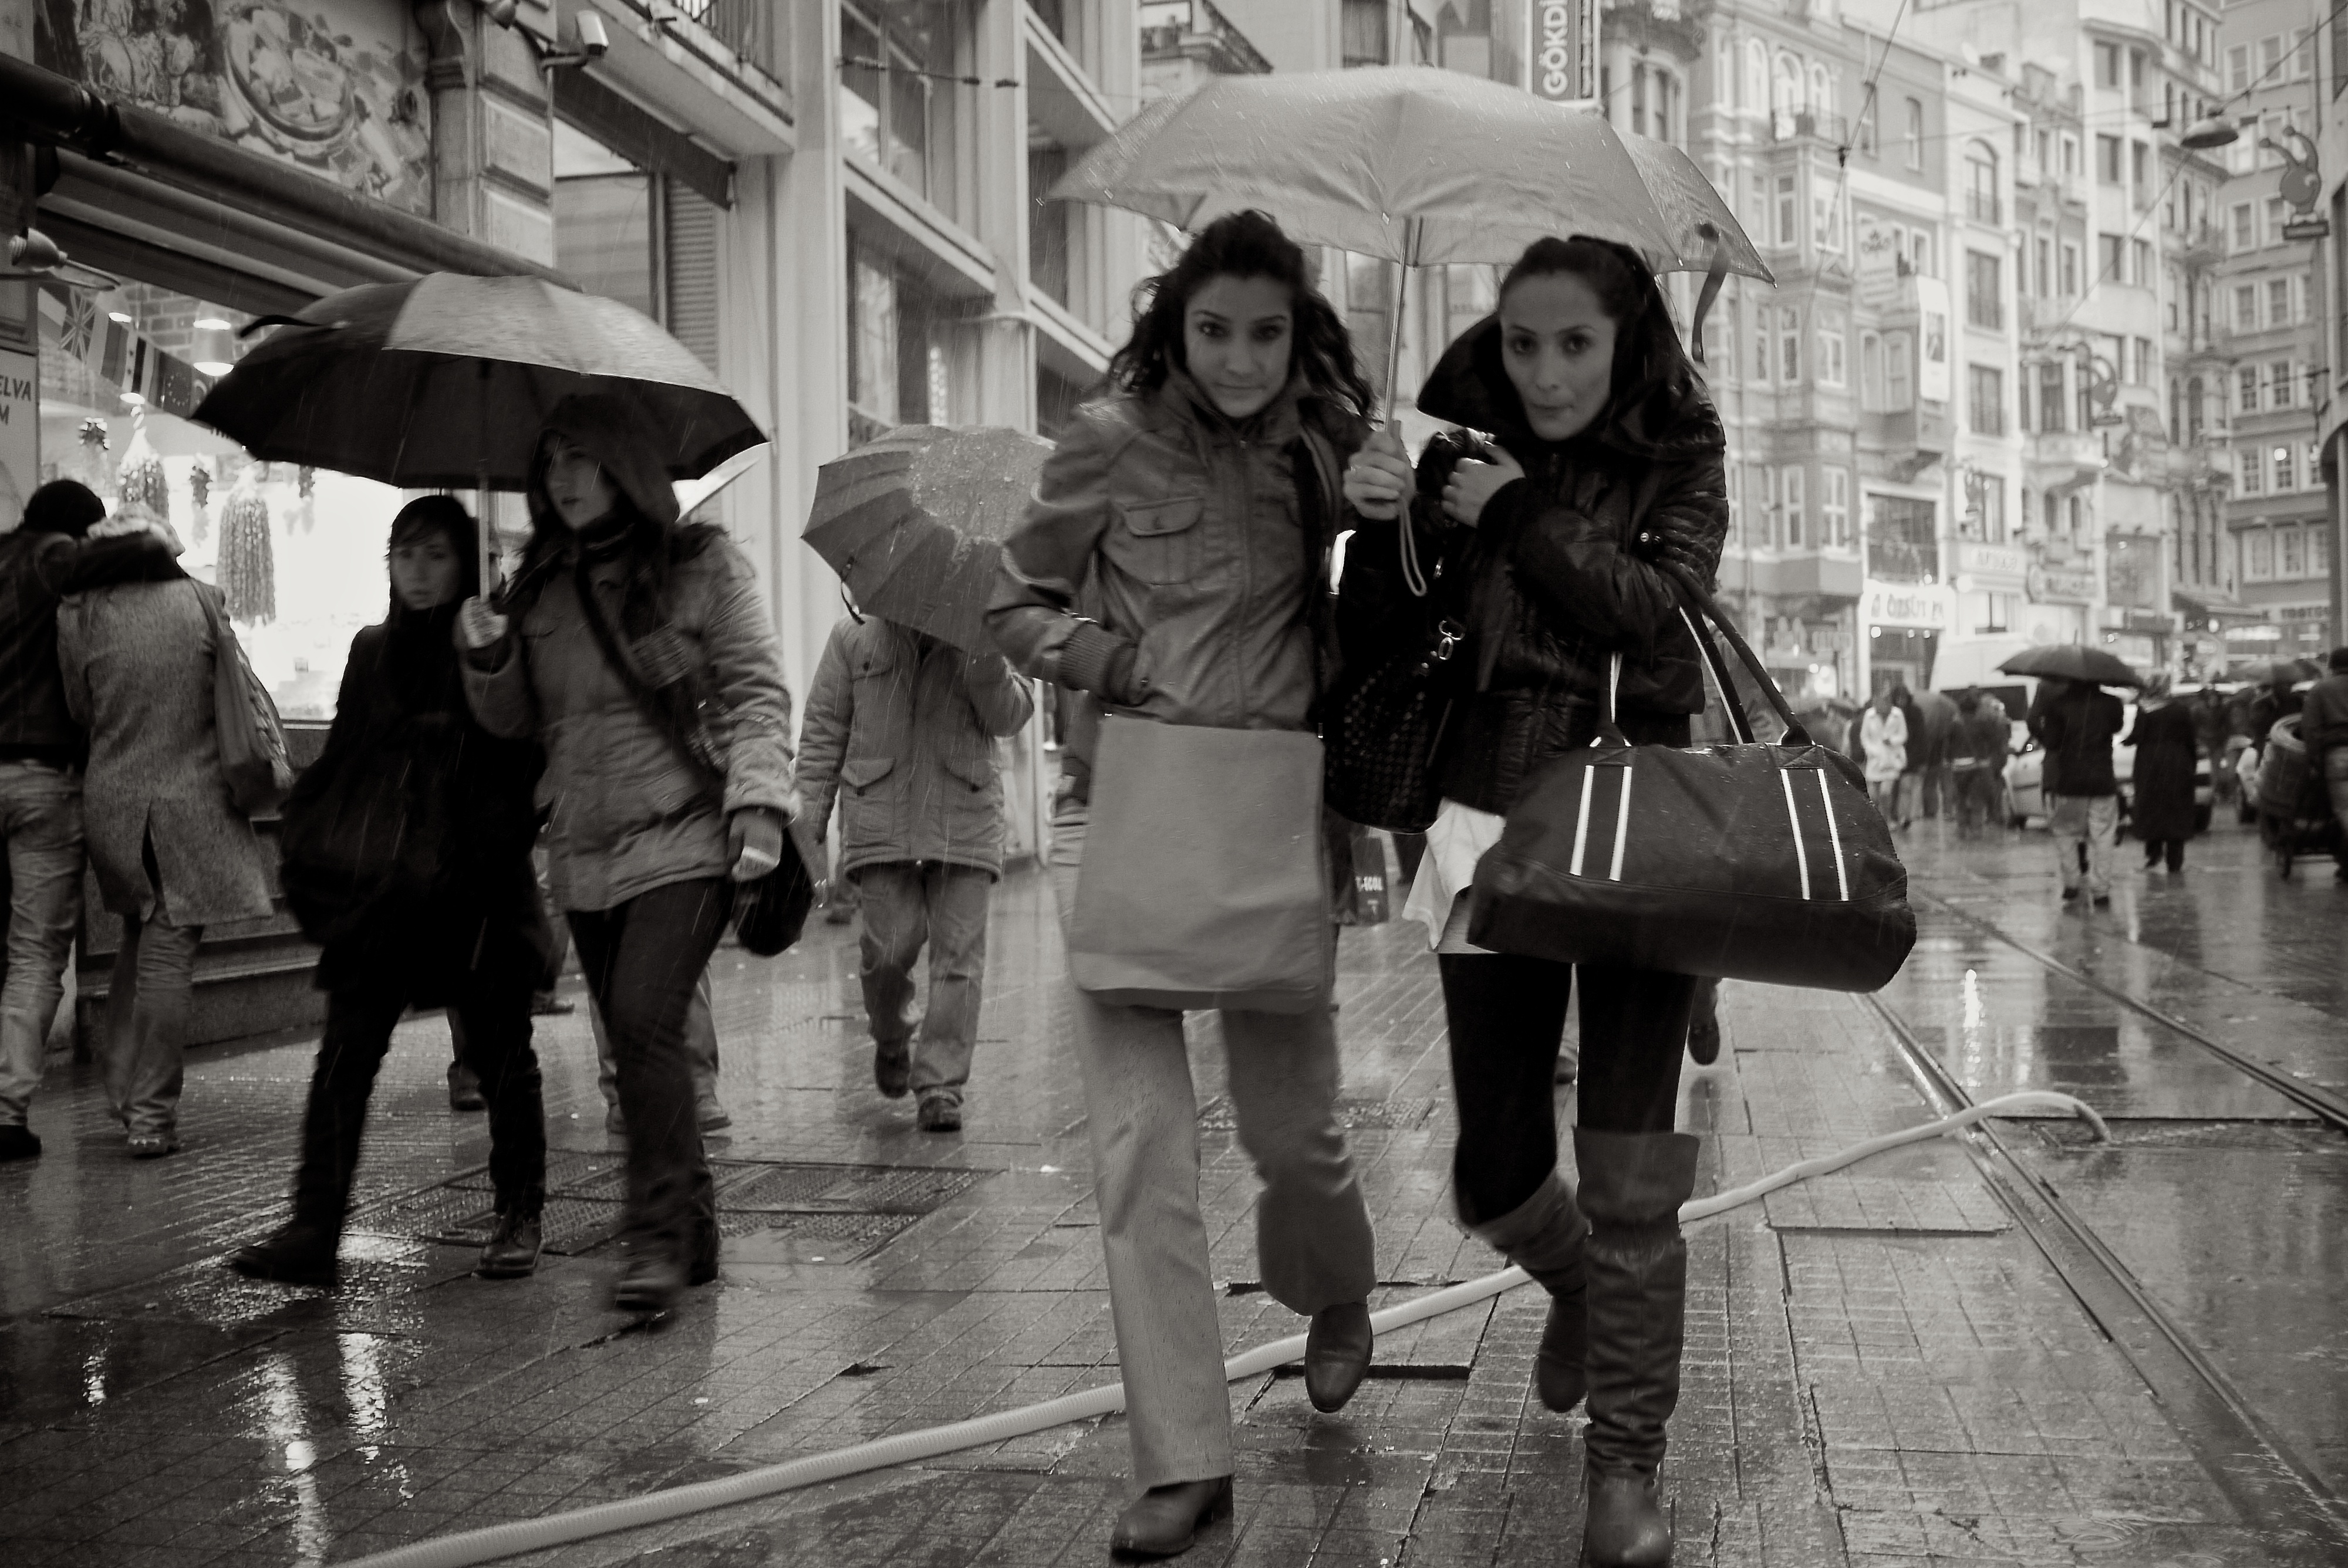
black and white, people, road, white, street, photography, rain, crowd, ebook, training, black, monochrome, streetphotography, flickr, thomas, video, infrastructure, olympus, photograph, snapshot, omd, fuji, leica, monochrom, leuthard, hcb, thomasleuthard, streettogs, monochrome photography